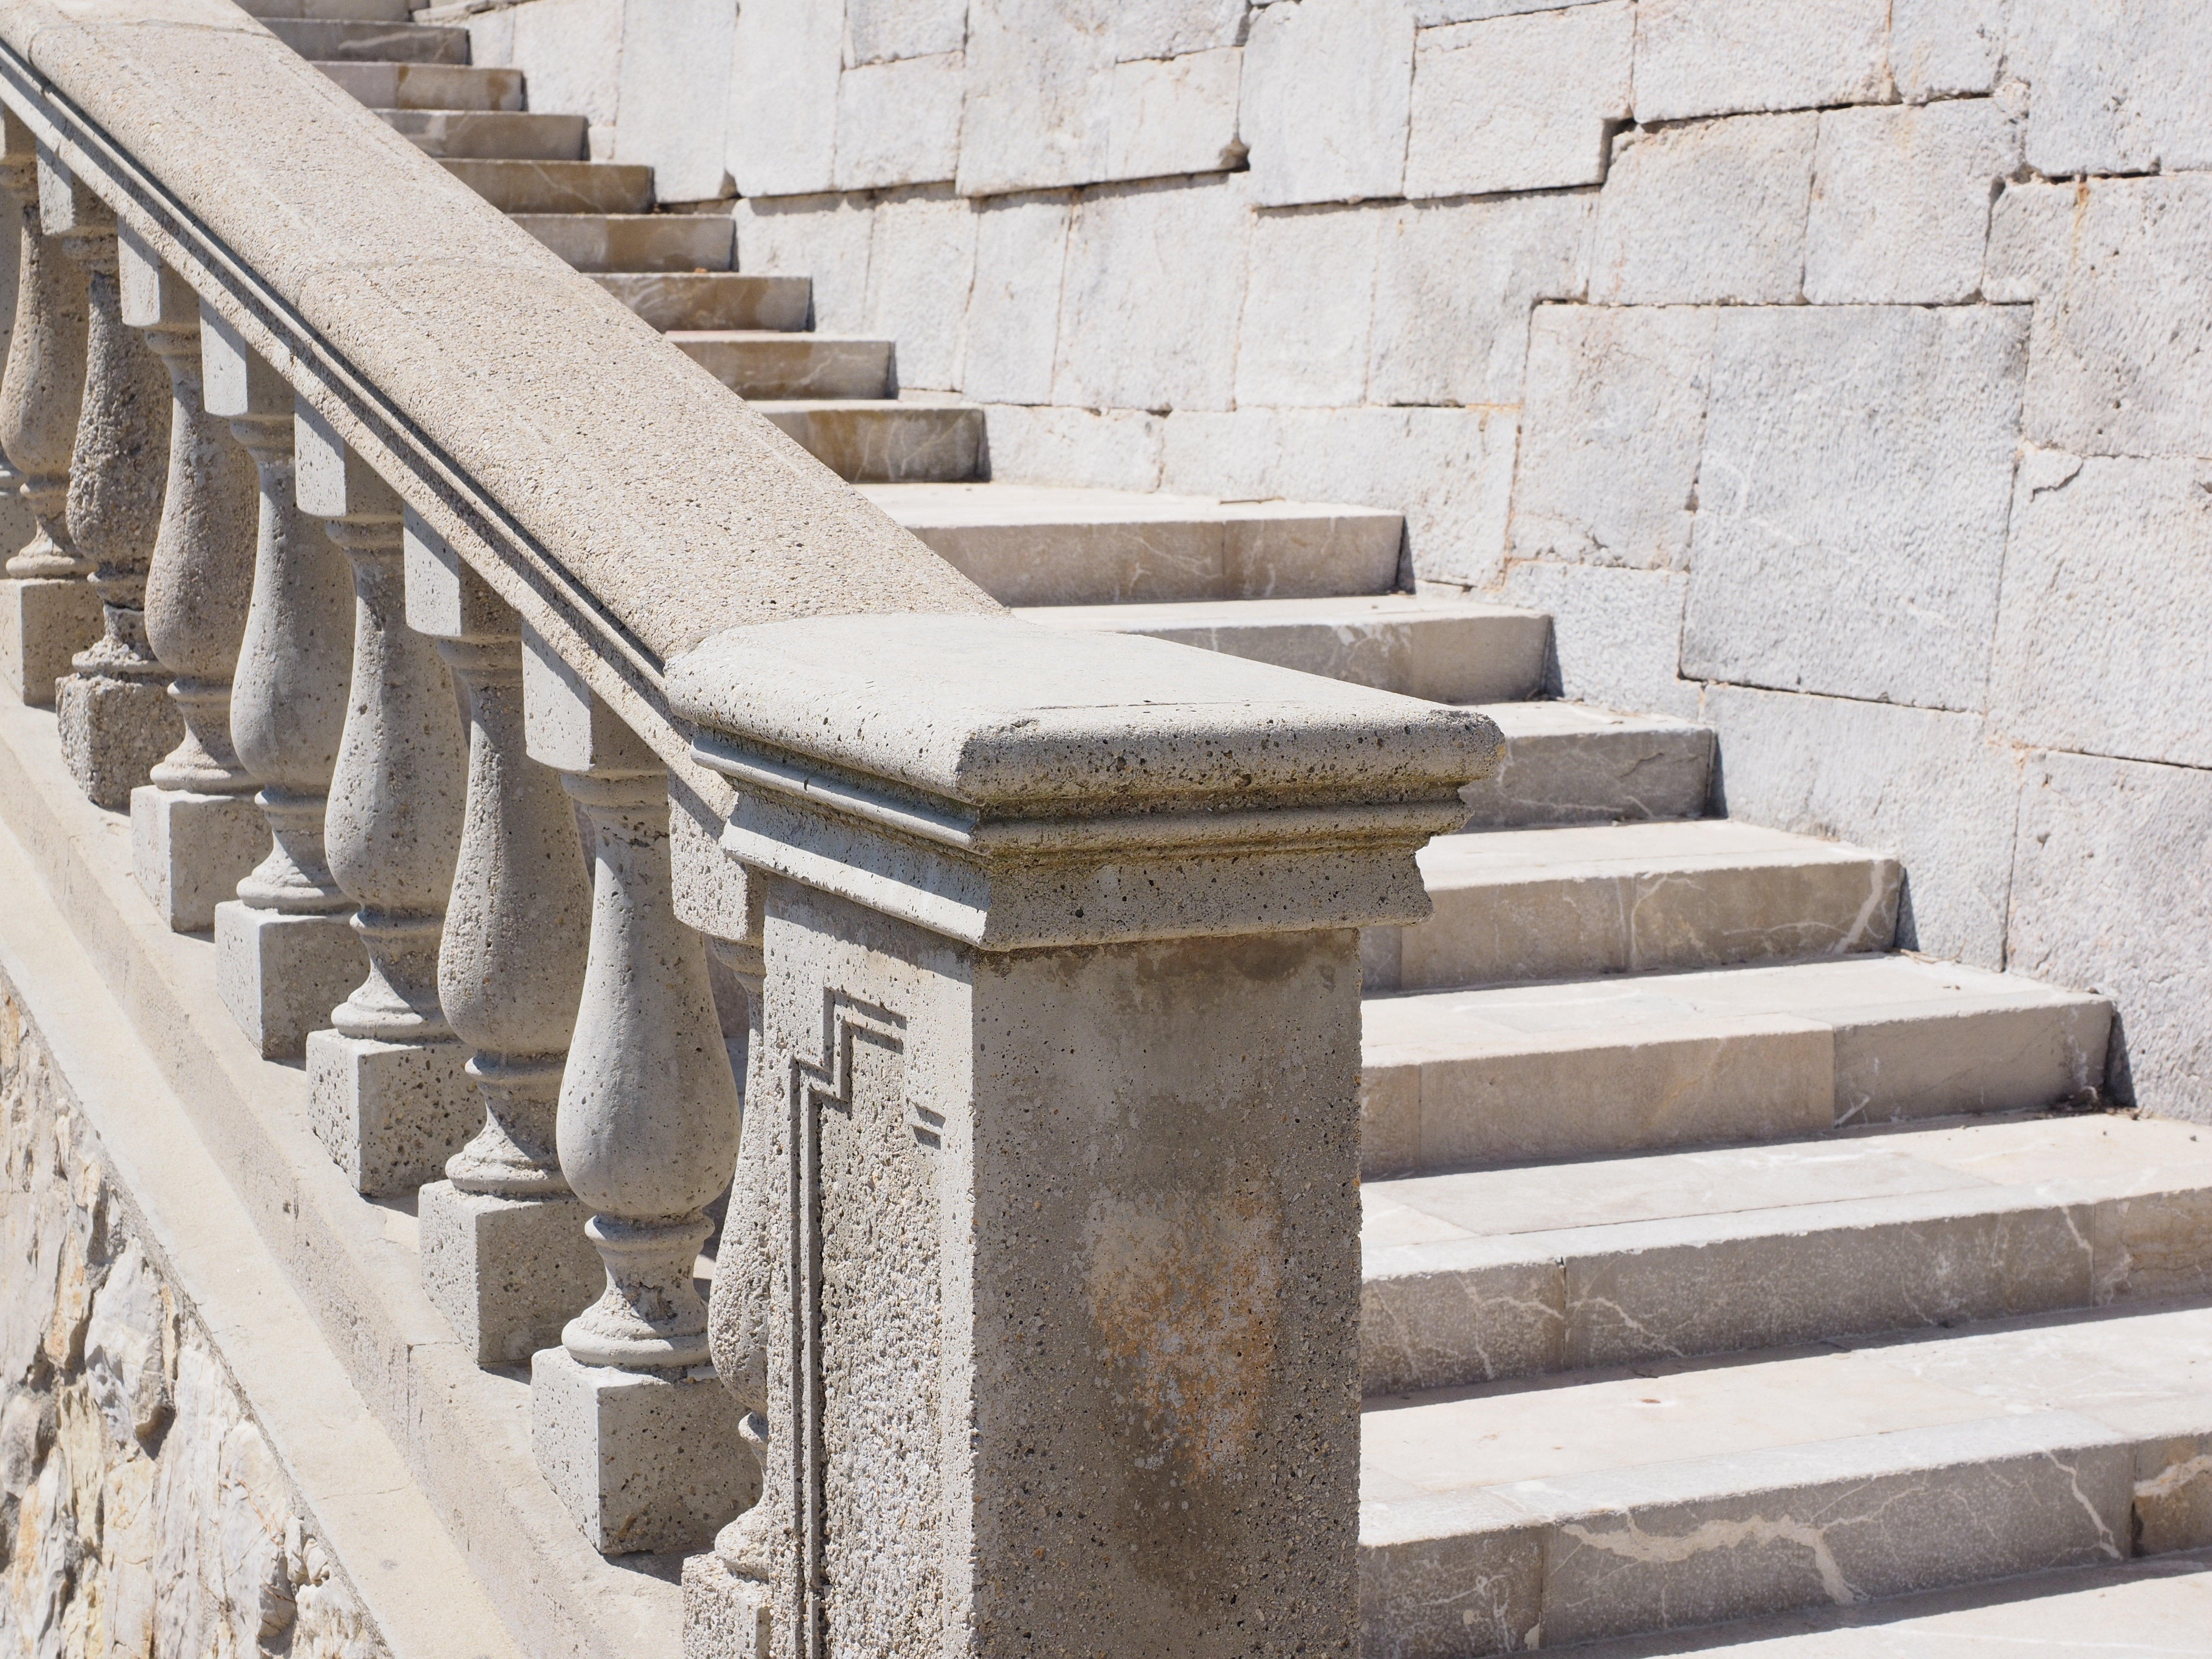
structure, wood, wall, stone, staircase, walkway, railing, column, brick, material, handrail, stairs, mallorca, brickwork, stone stairway, emergence, gradually, stair step, flooring, stone carving, cap formentor, baluster